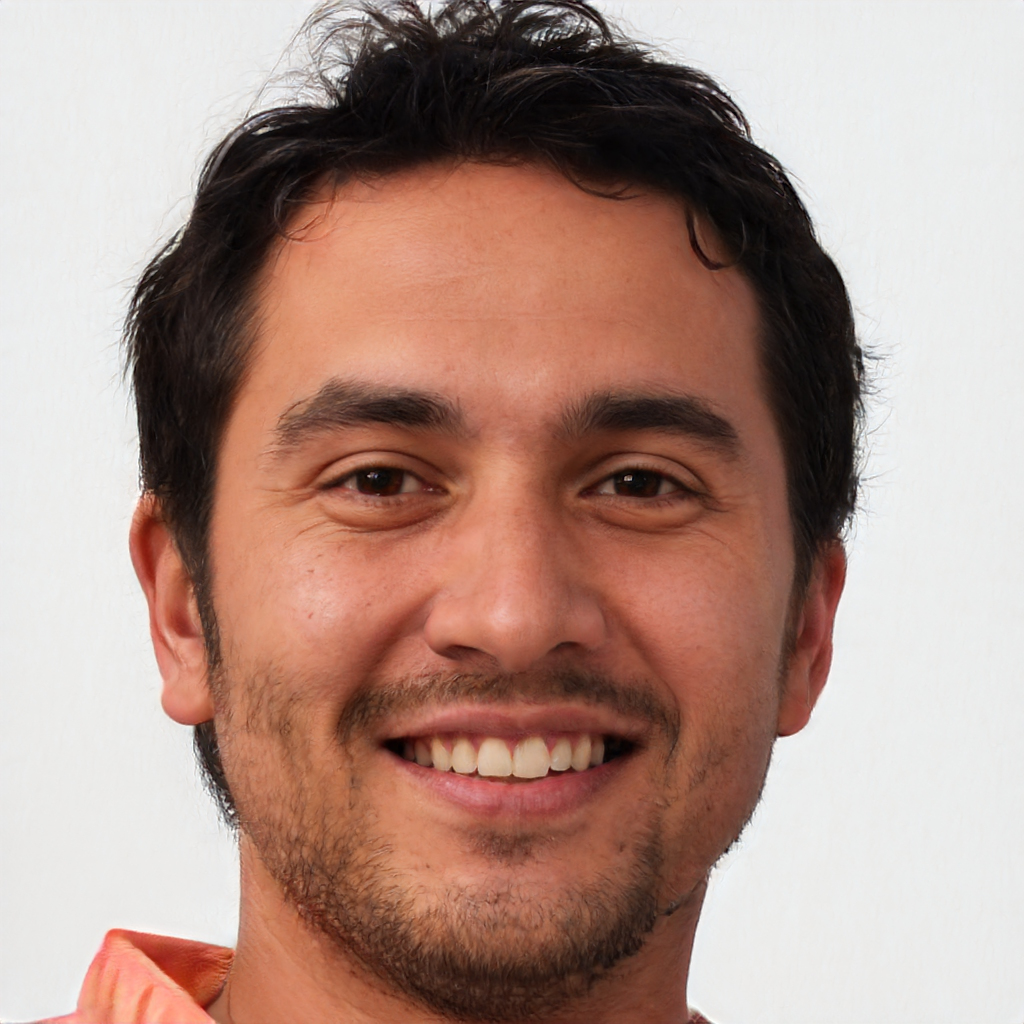
Gender: Male